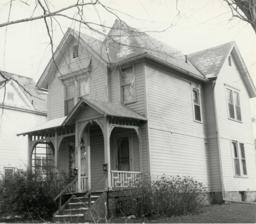
Building: Miller-Walker House
Country: United States of America
Year built: 1885
United States historic place Miller-Walker House U.S. National Register of Historic Places Location 117 McKay St., Saline , Michigan Coordinates 42°10′00″N 83°47′01″W / 42.16667°N 83.78361°W / 42.16667; -83.78361 ( Miller--Walker House ) Area less than one acre Built c. 1885 ( c. 1885 ) Architectural style Stick / Eastlake Demolished ? MPS Saline MRA NRHP reference No. 85002957 Added to NRHP October 10, 1985 The Miller-Walker House was a single-family home located at 117 McKay Street in Saline , Michigan . It was listed on the National Register of Historic Places in 1985. The house is missing and is presumed to have been demolished some time after 1985. History Location of Miller-Walker House The house was constructed between 1872 and 1888. Who it was built for is unknown, but Charles and Anna Miller occupied the house shortly after their marriage in 1889. Miller was the grandson of pioneer Leonard Miller and operated a livery stable near the Saline Exchange Hotel. Later, the house was purchased by Fred Walker, a retired farmer. Description The house was built in a two-story frame Eastern Stick style and had a combination of a hipped and gabled roof. Similarly, the single-story front porch was also built in the Stick style containing decorative stick work in the railing and spindles along the frieze. References